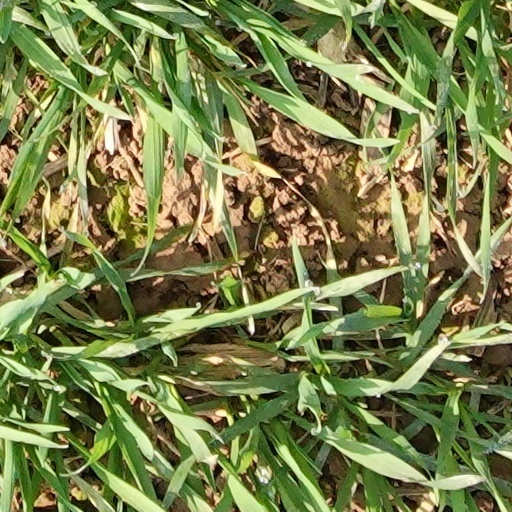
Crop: wheat